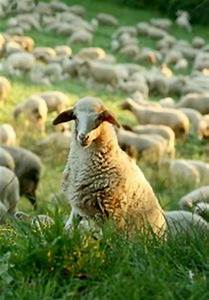
Label: sheep